Fortschritt ZT 300

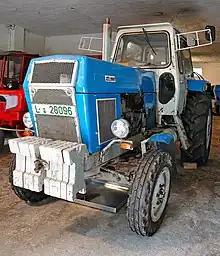
ZT 300

ZT 300 is a series of 20 kN agricultural tractors, produced from 1 September 1967 to 1984 by the VEB Traktorenwerk Schönebeck. It succeeded the "RS14 Famulus" series, and unlike the Famulus, the ZT 300 series was sold under the brand name Fortschritt ("Progress"). "ZT 300" refers both to the initial ZT 300 "model", and the ZT 300 "series". In total, 72,382 units of the ZT 300 series were made. The model with the highest production figure was the ZT 303, which was introduced in 1972. It features an automatic all-wheel-drive system; in the early 1980s, it cost 81,000 Mark. Starting in 1983, the ZT 300 series was succeeded by the ZT 320.